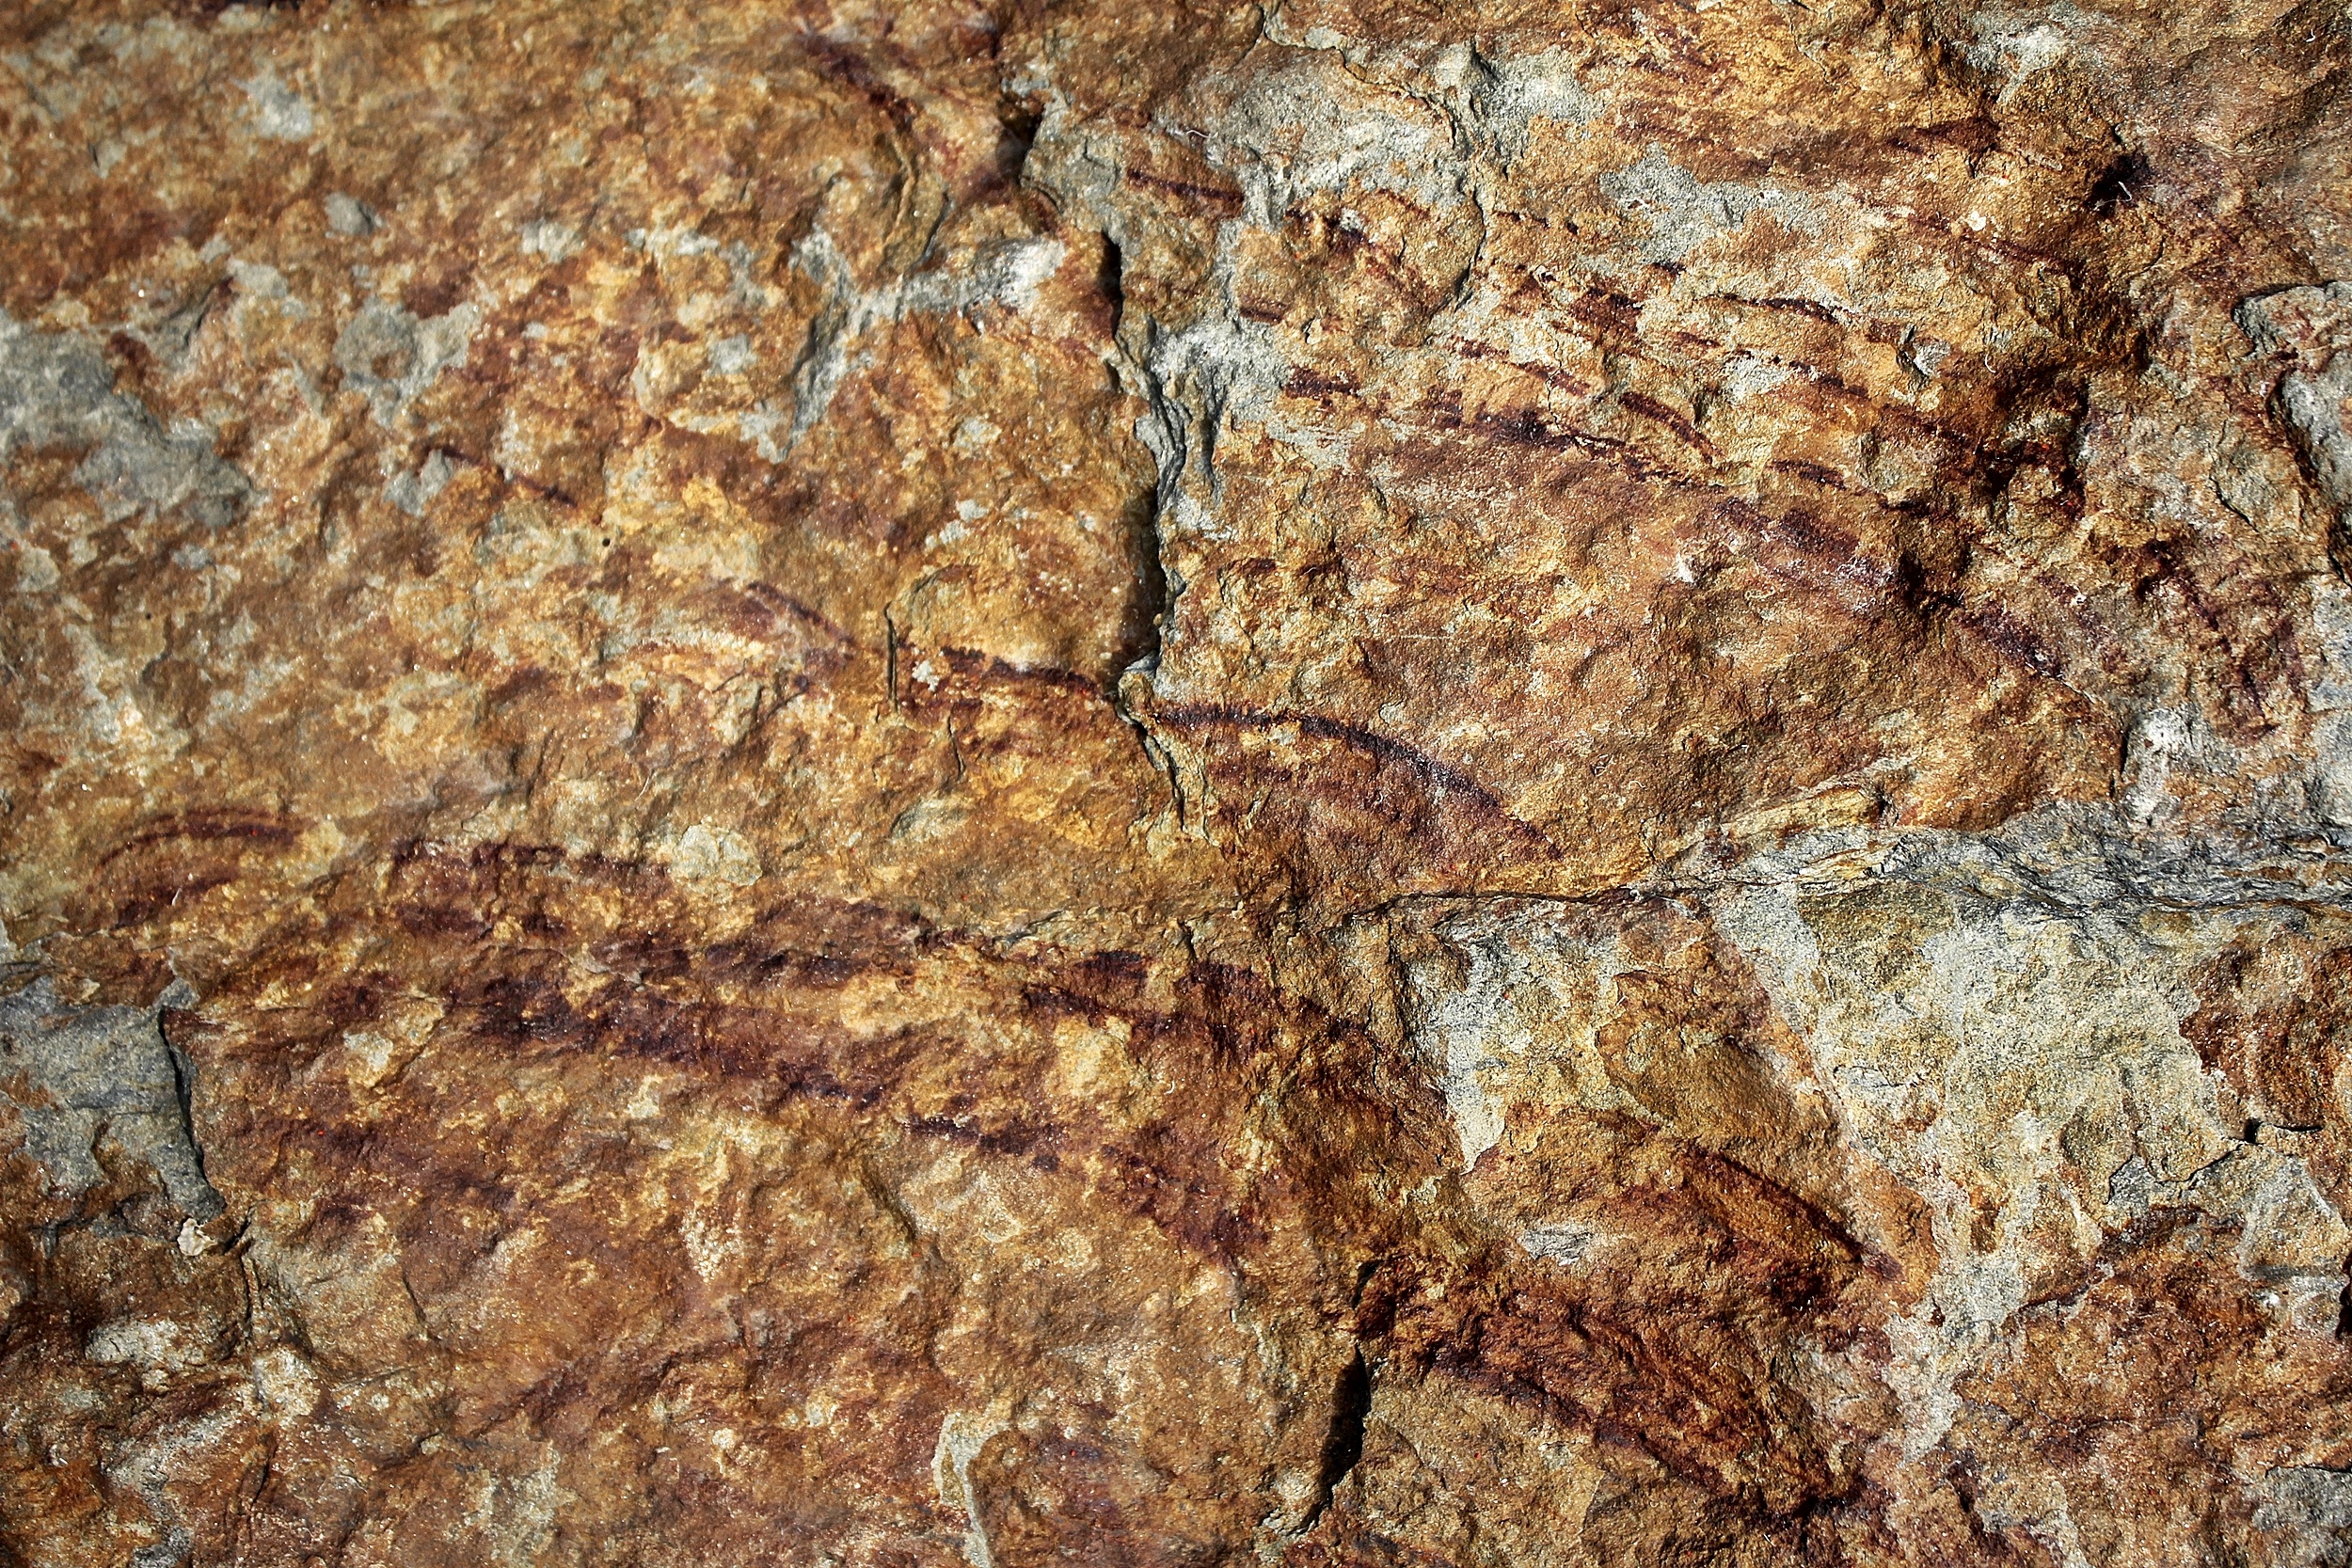
rock, structure, texture, stone, formation, pattern, brown, soil, cool image, background, geology, outcrop, cool photo, bedrock, igneous rock